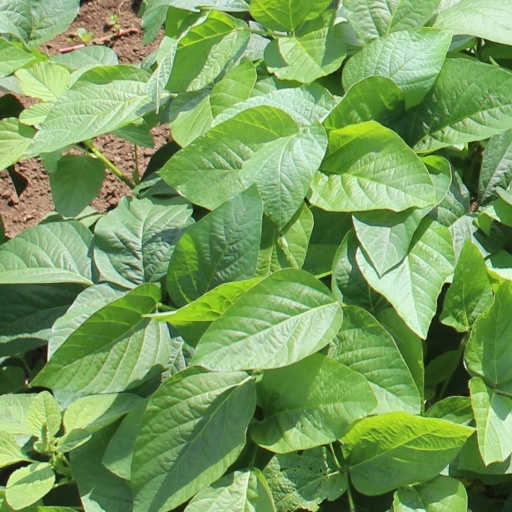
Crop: soybean